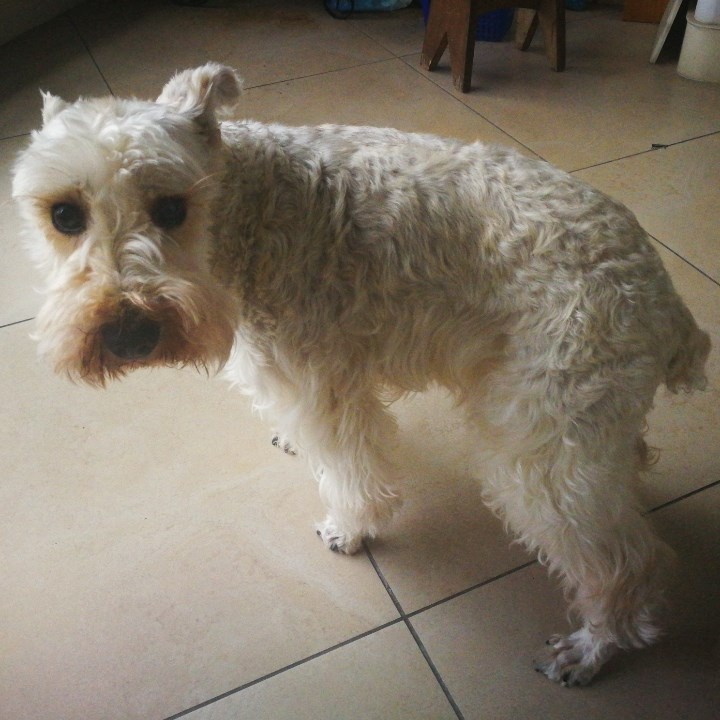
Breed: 2342-n000102-miniature_schnauzer